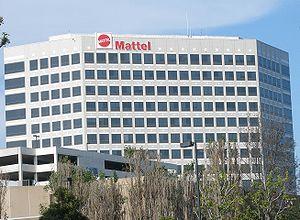
Mattel Inc. est une société américaine spécialisée dans les jouets et jeux, fondée en 1945 par Matt Matson et Elliot Handler. Elle est le second fabricant mondial derrière Lego. Elle fabrique la plupart de ses jouets en Chine.